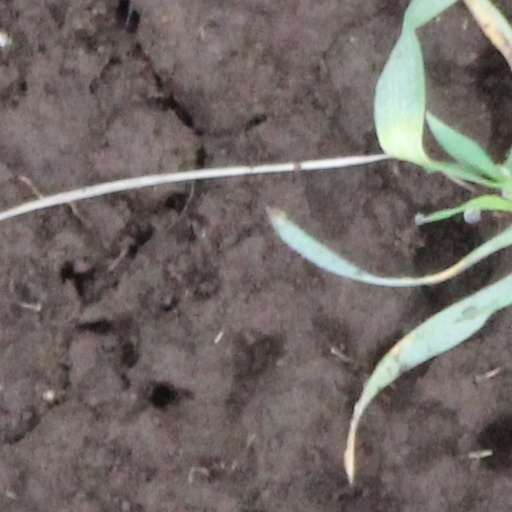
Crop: wheat